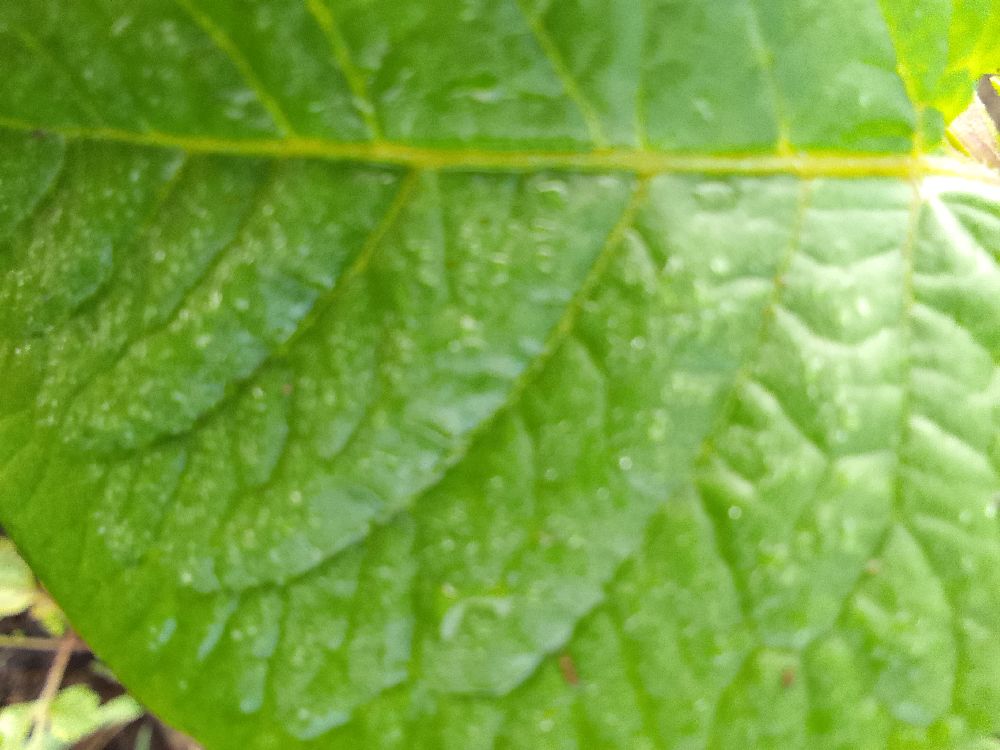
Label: Healthy